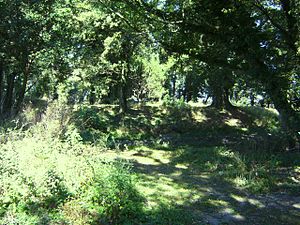
Fuglsang (Toreby Sogn) / Historie
Voldstedet Gammelholm.
Fuglsang er en avlsgård under Corselitze. Gården ligger i Toreby Sogn, Musse Herred, Guldborgsund Kommune. Hovedbygningen er opført i 1868-1869 ved J.G. Zinn.